List of Game of Thrones characters

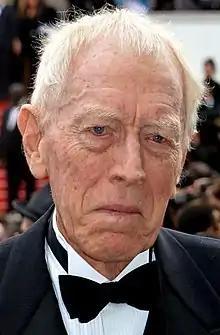
Max von Sydow

is a Septa of the Faith of the Seven and devoted follower of the High Sparrow. She throws Cersei into a cell beneath the Sept of Baelor and repeatedly commands her to confess her sins. When Cersei finally does, Unella and some septas wash Cersei and cut off most of her hair. During Cersei's walk of atonement, Unella walks behind her, repeatedly ringing a bell and calling out "Shame!" to the crowd. She continues to abuse Margaery until an alliance is made between the Crown and the Faith and follows Margaery around wherever she goes. On the day of Cersei and Loras's trial, however, Unella is captured by Cersei's forces before the Great Sept of Baelor is destroyed, taking the High Sparrow with it, and kept prisoner to be tortured by Gregor Clegane on Cersei's orders as revenge for the needless abuse Unella once inflicted on her.